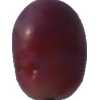
Label: pink_grape